Miomir Petrović

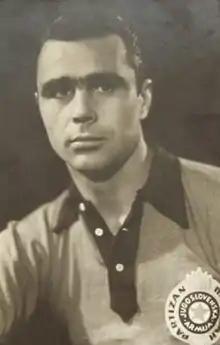
Petrović with Partizan

Miomir Petrović (1 December 1922 – 22 November 2002) was a Yugoslav footballer.